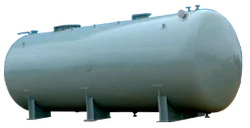
Label: Storage_Tanks